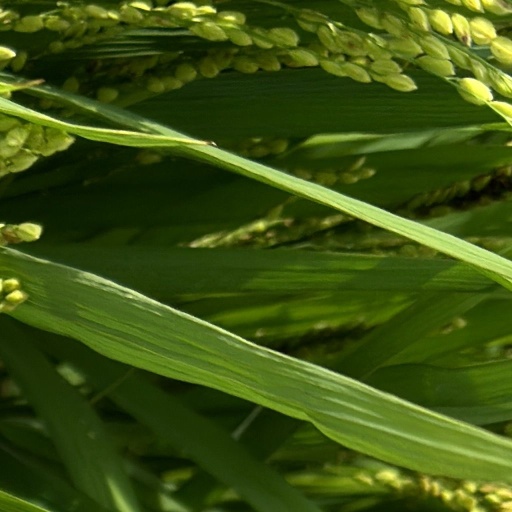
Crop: rice